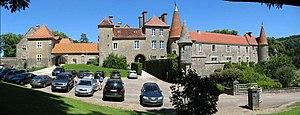
Chateau de Bournel - Franche Comté
Le Sentier de grande randonnée 59 est un itinéraire balisé de randonnée pédestre traversant la Franche-Comté historique du Ballon d'Alsace à Culoz, en Auvergne-Rhône-Alpes.
Cet article recense les monuments historiques du Doubs, à l'exclusion de ceux de Besançon et Montbéliard qui font l'objet de deux articles séparés.
Le château de Bournel est un domaine de 80 hectares avec un château du XVIIIᵉ siècle, un château de la seconde moitié du XIXᵉ siècle et un golf de 18 trous à Cubry, département du Doubs, en Bourgogne-Franche-Comté.